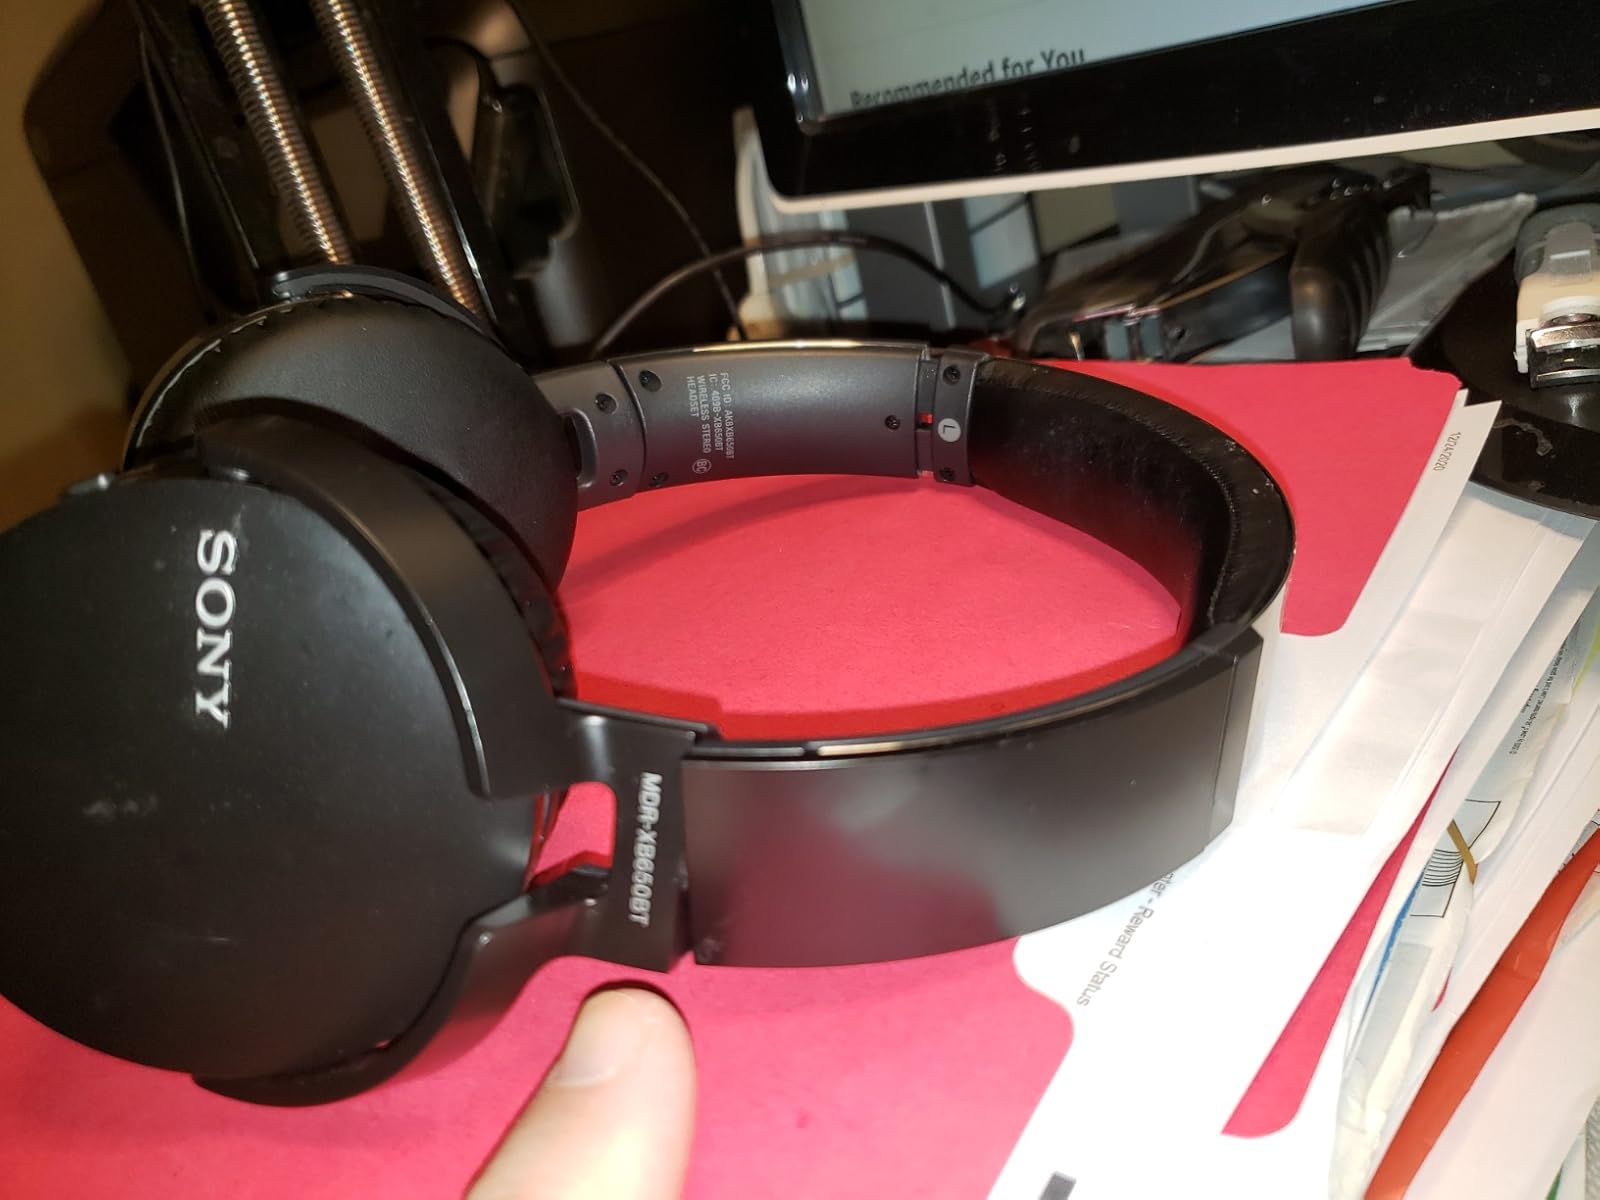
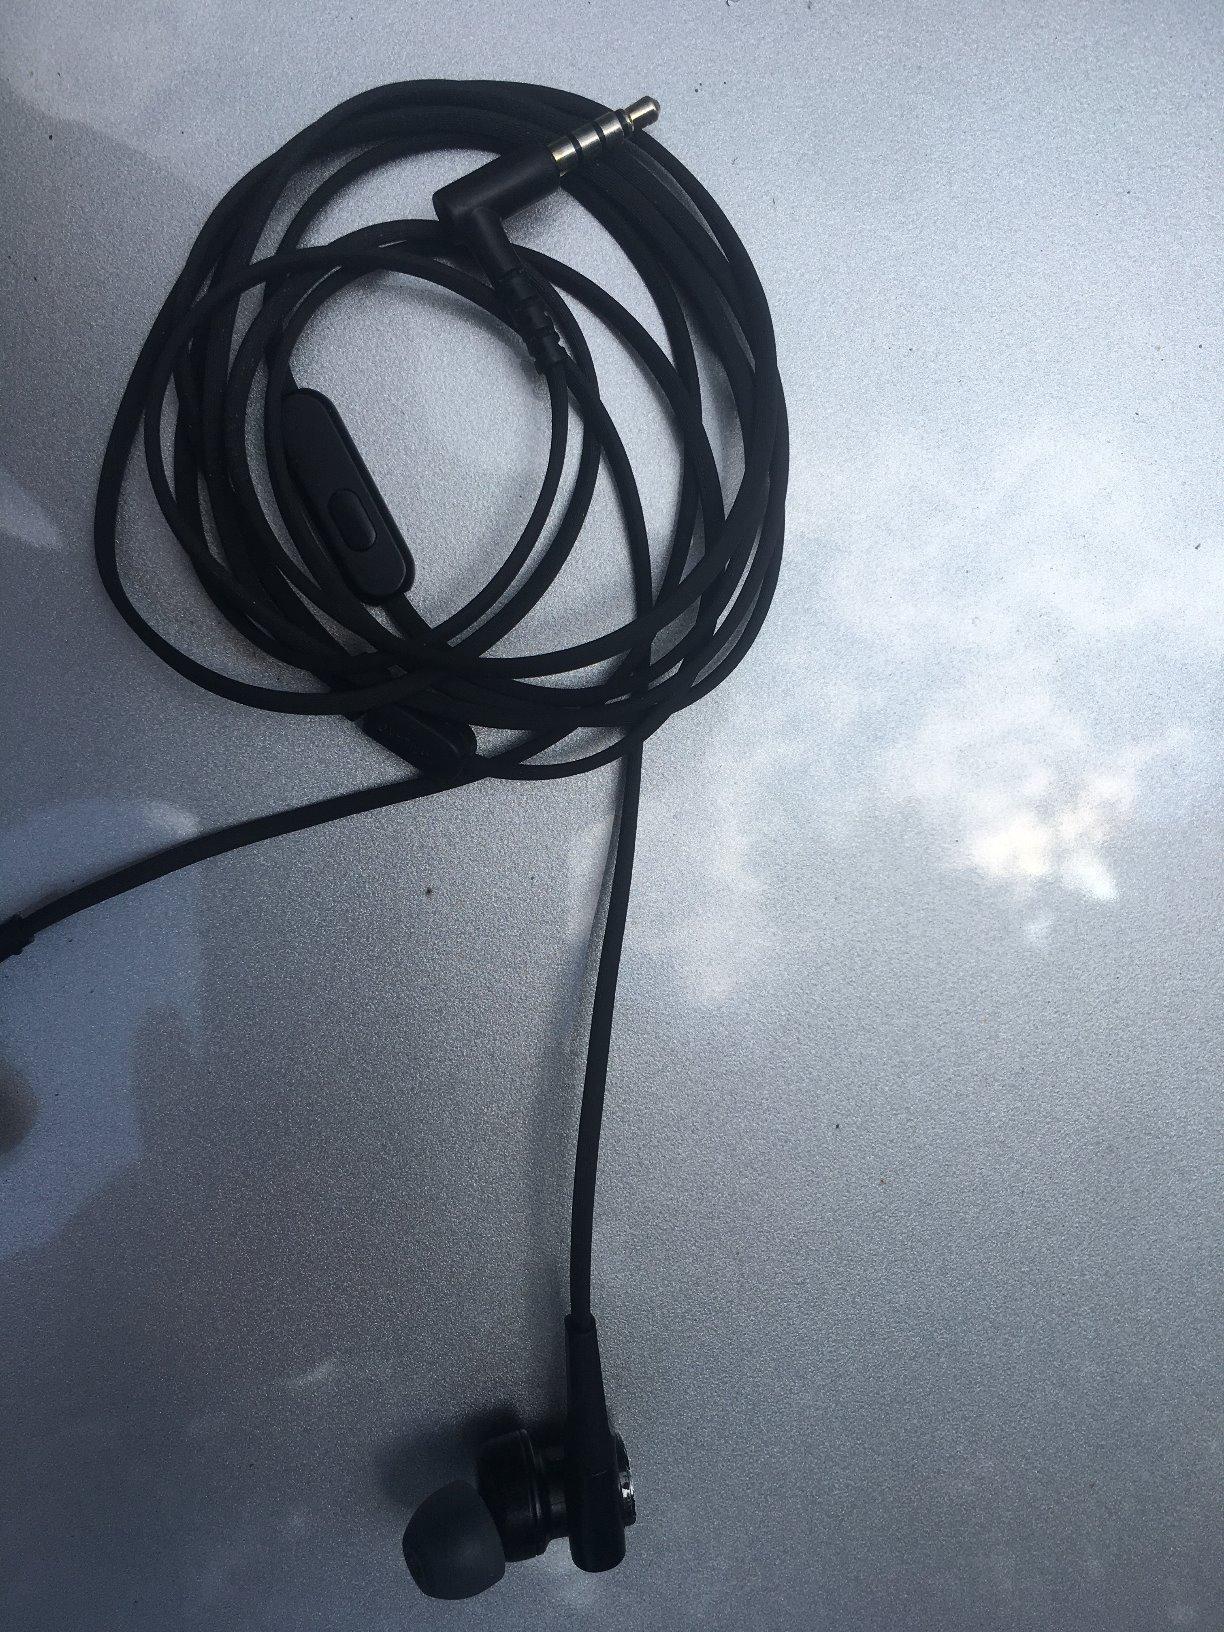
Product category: headphones
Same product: no